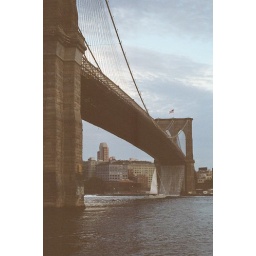
boat under the brooklyn bridge